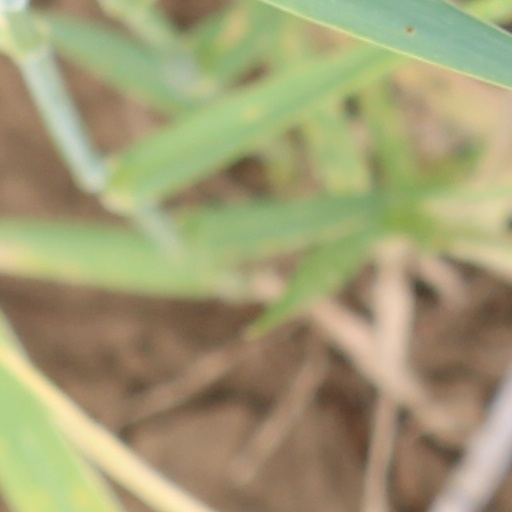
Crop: wheat